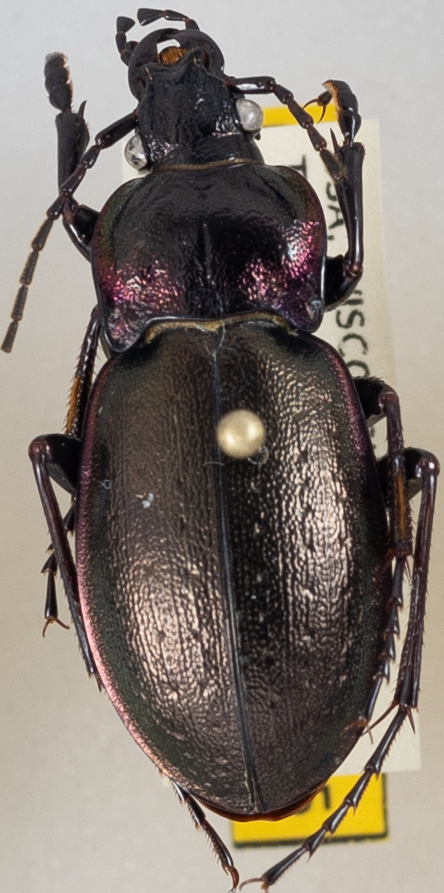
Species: Carabus nemoralis nemoralis
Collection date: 2018-08-28
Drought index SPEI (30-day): -0.54
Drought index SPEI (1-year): -0.39
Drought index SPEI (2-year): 1.13